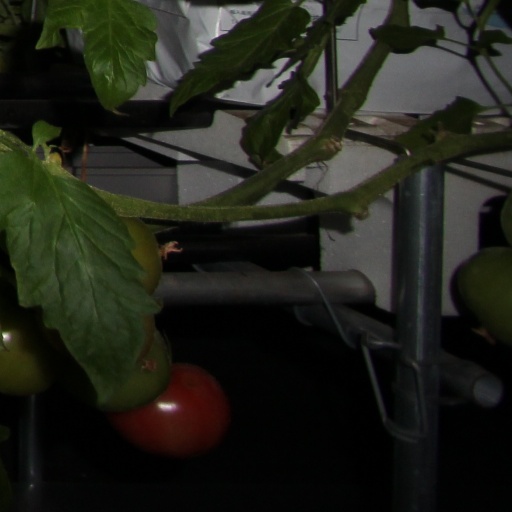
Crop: tomato